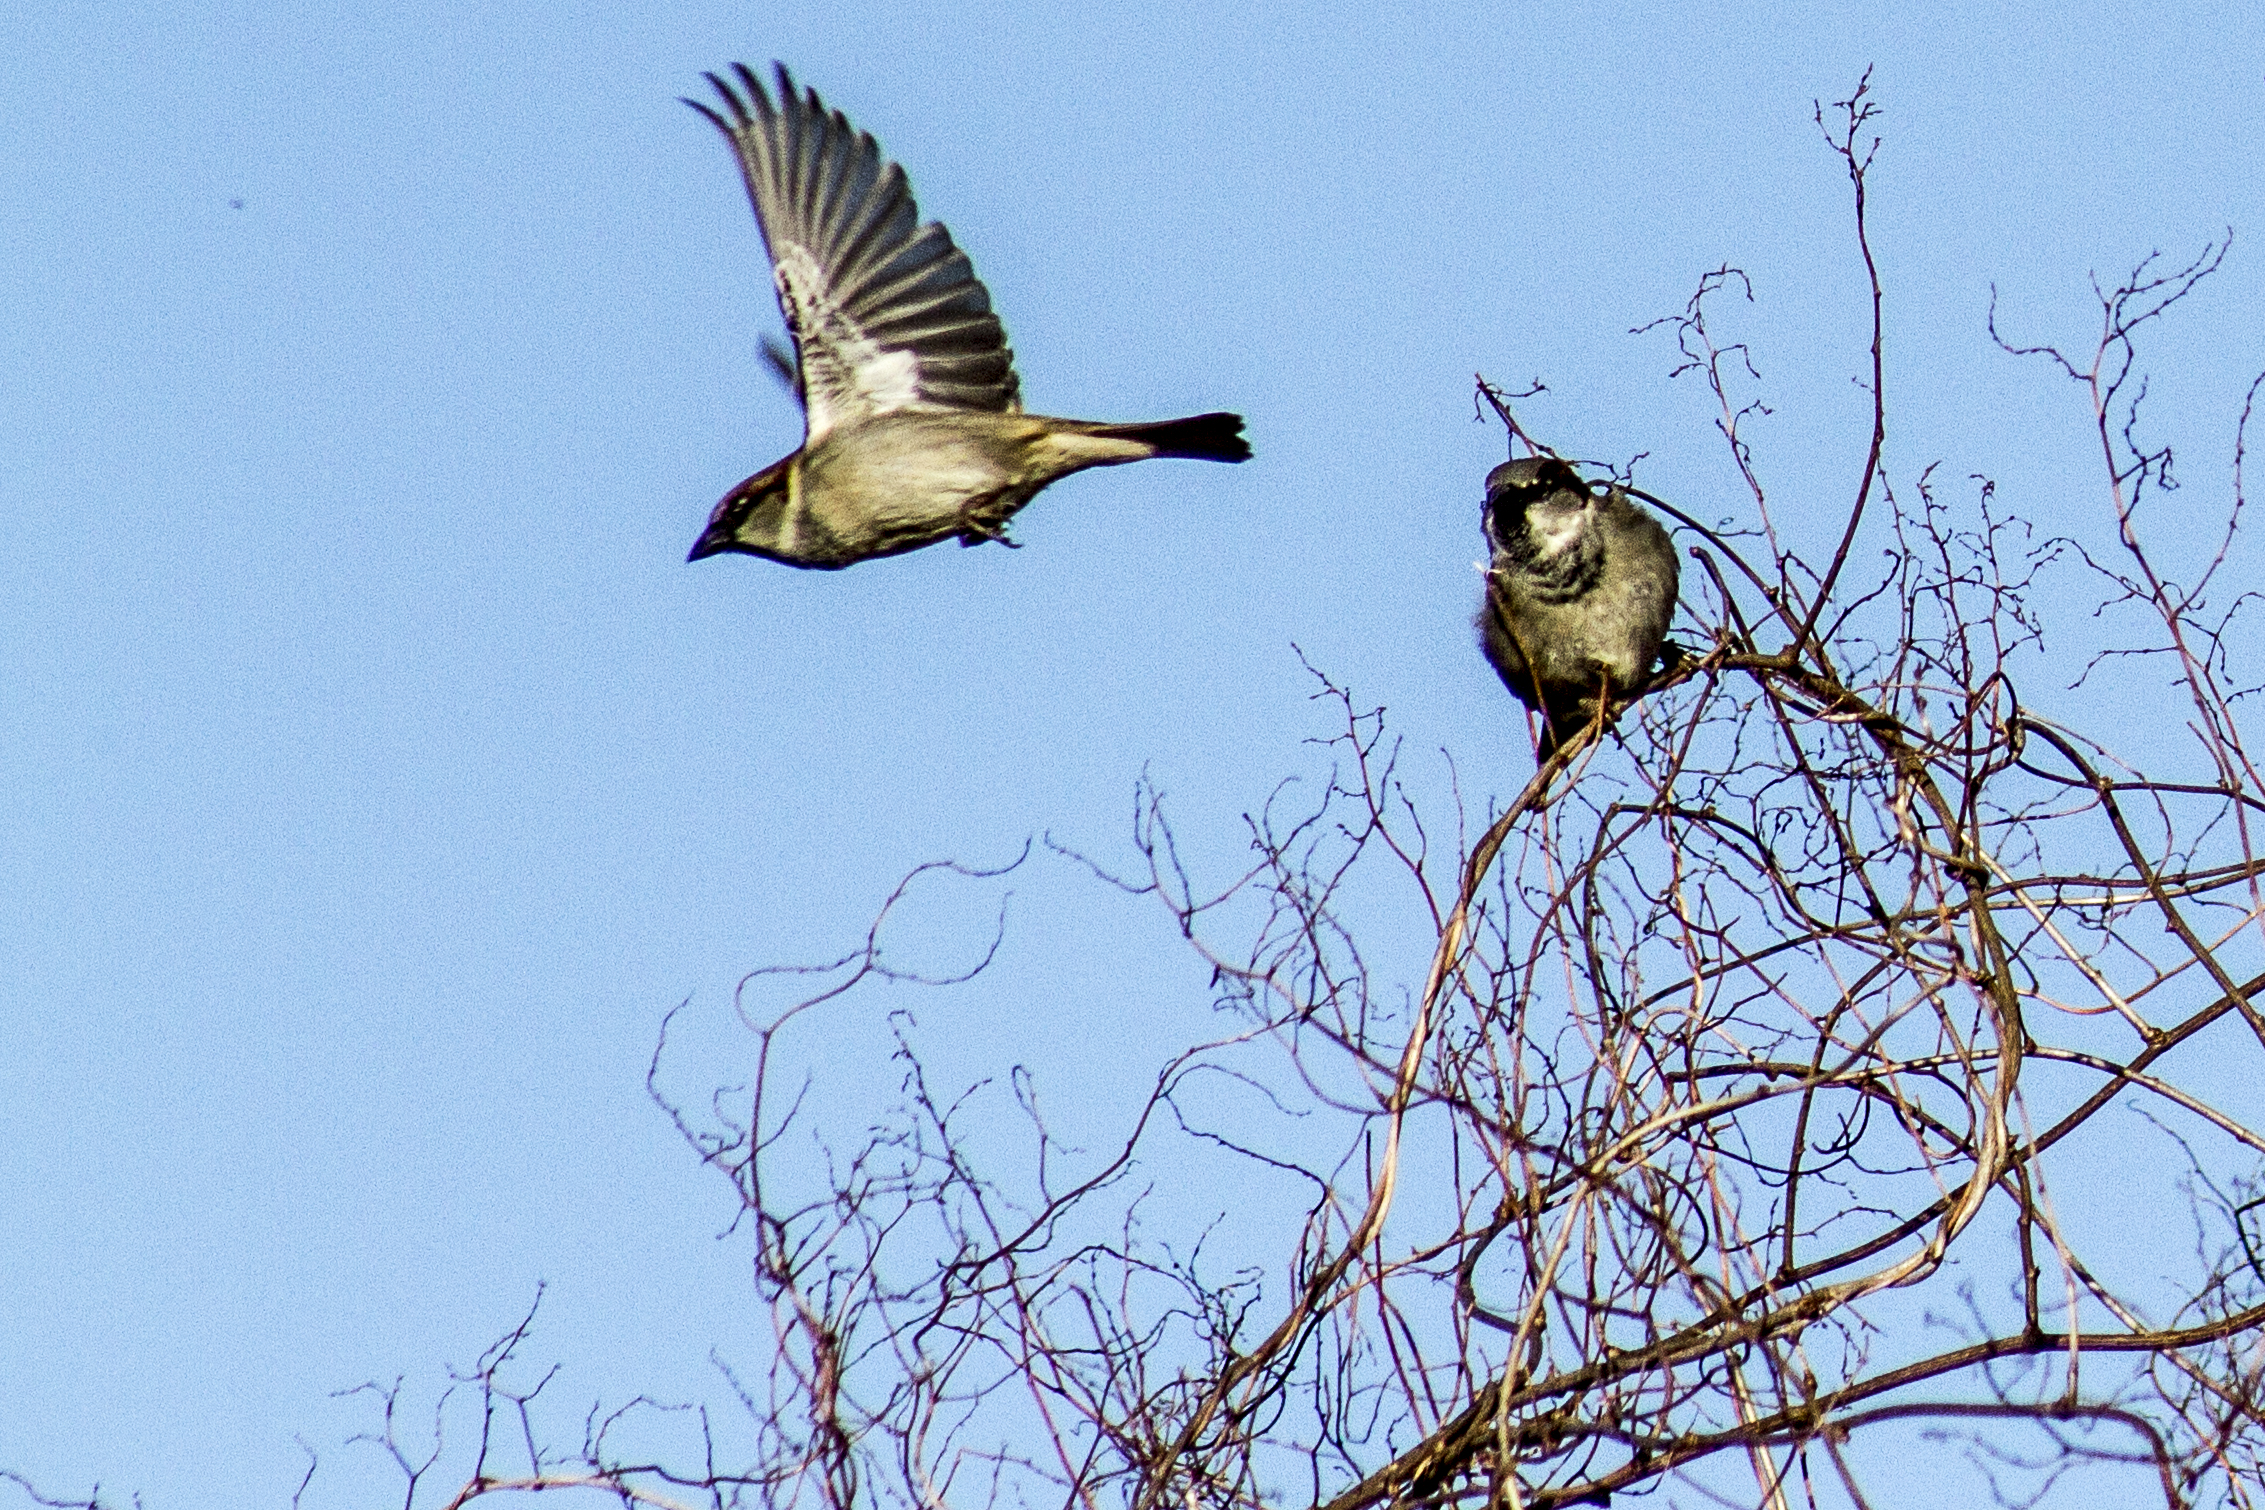
branch, bird, wing, fauna, uk, vertebrate, peterborough, perching bird, animal migration